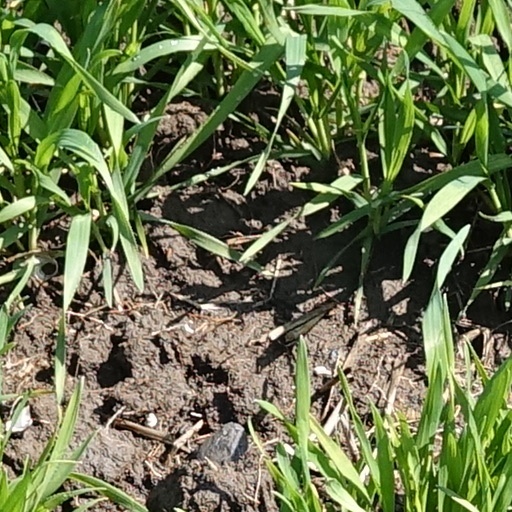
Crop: wheat